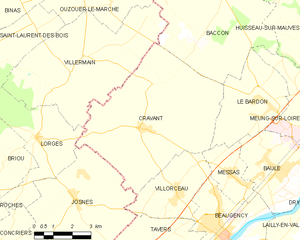
Cravant est une commune française située dans le département du Loiret en région Centre-Val de Loire.